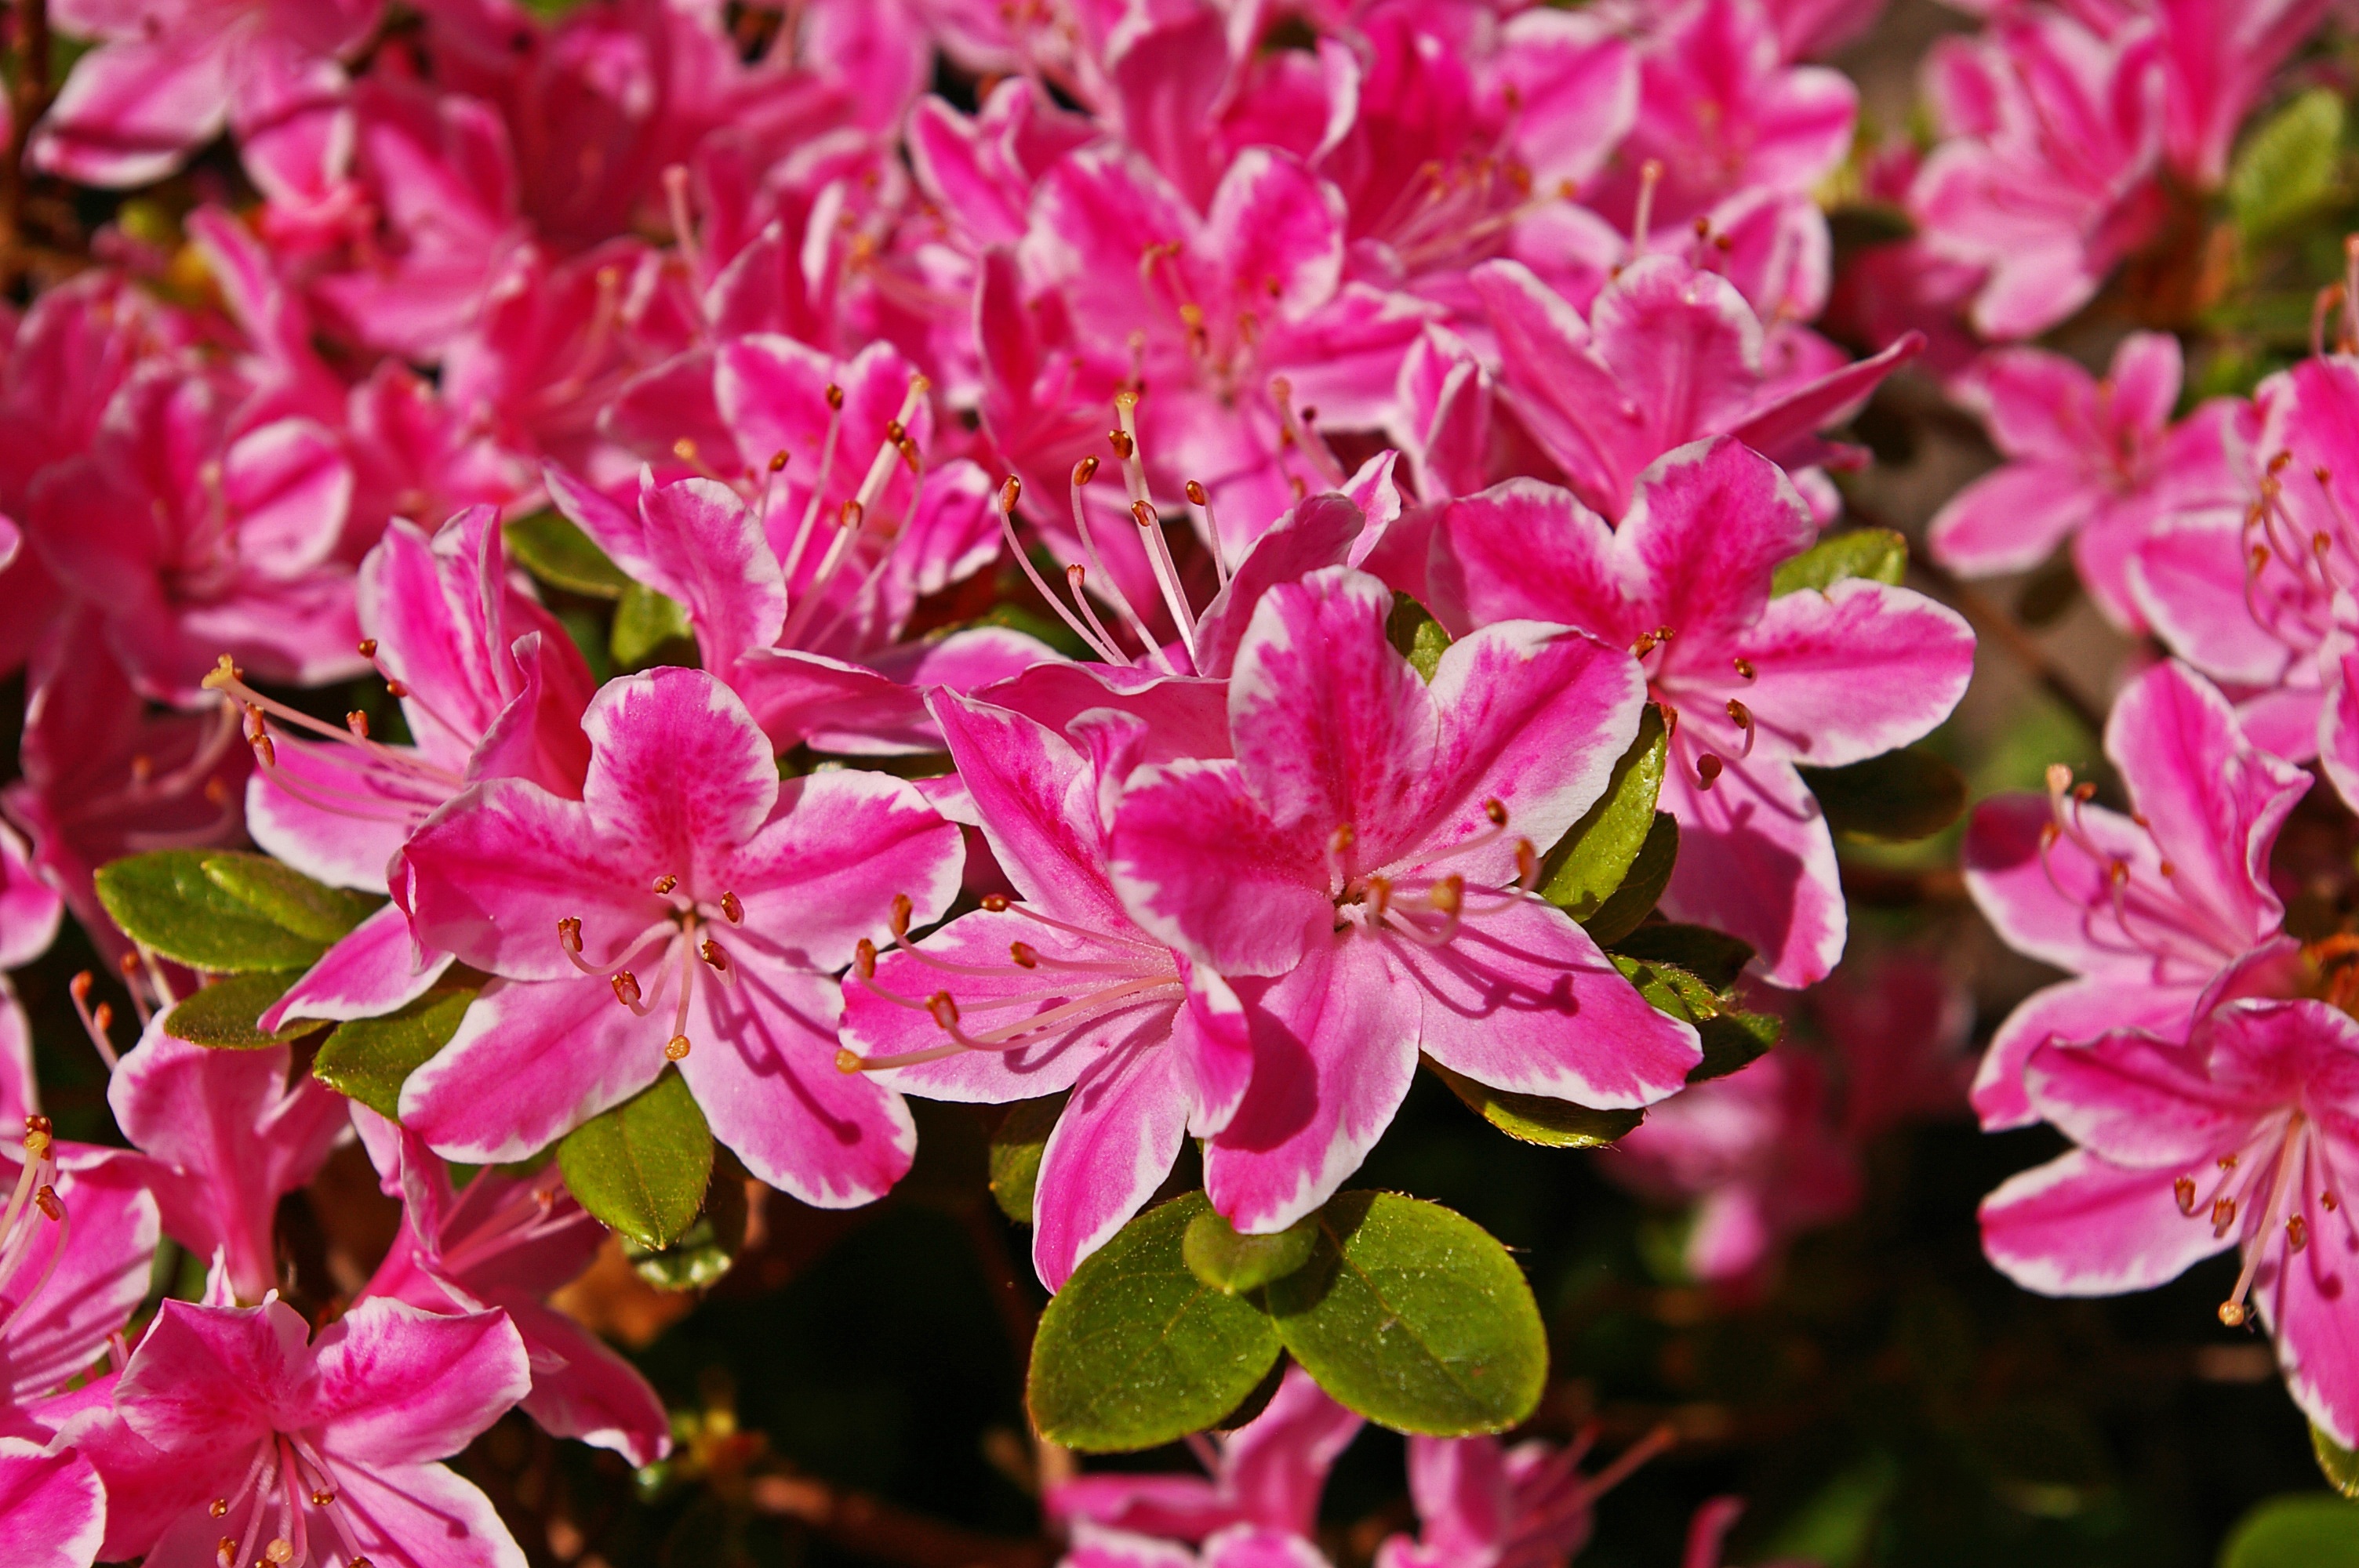
nature, blossom, plant, flower, petal, bloom, bush, spring, botany, colorful, garden, pink, close, flora, background, shrub, bright, rhododendron, bud, ornamental shrub, azalea, pink flowers, garden plant, flowering plant, annual plant, woody plant, land plant